Steve Ott

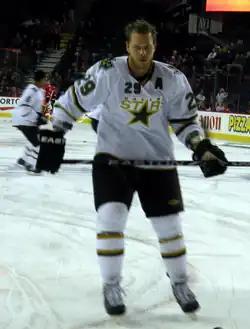
Ott with the Stars in October 2009

Ott was a first round draft pick of the Dallas Stars, 25th overall, at the 2000 NHL Entry Draft. He then played junior hockey for the OHL's Windsor Spitfires and had a brief spell with the Utah Grizzlies of the American Hockey League (AHL) before joining the Stars' NHL roster.